Pope Damasus II

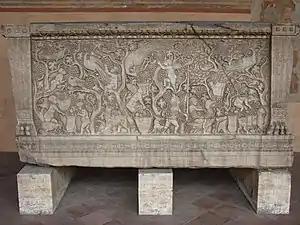
Sarcophagus believed to have been used for Damasus II in San Lorenzo fuori le Mura.

Pope Damasus II was buried in San Lorenzo fuori le Mura, according to Onuphrio Panvinio, the 16th century "scriptor" in the Vatican Library. The sarcophagus in which Damasus' body had been placed, and which was moved at least twice, was large and "adorned with reliefs representing a vineyard, with cupids as the wine gatherers."